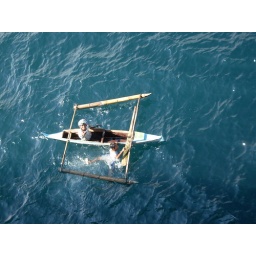
bajao ethnic group in zamboanga, philippines sea port diving coins thrown on the water by ship passengers